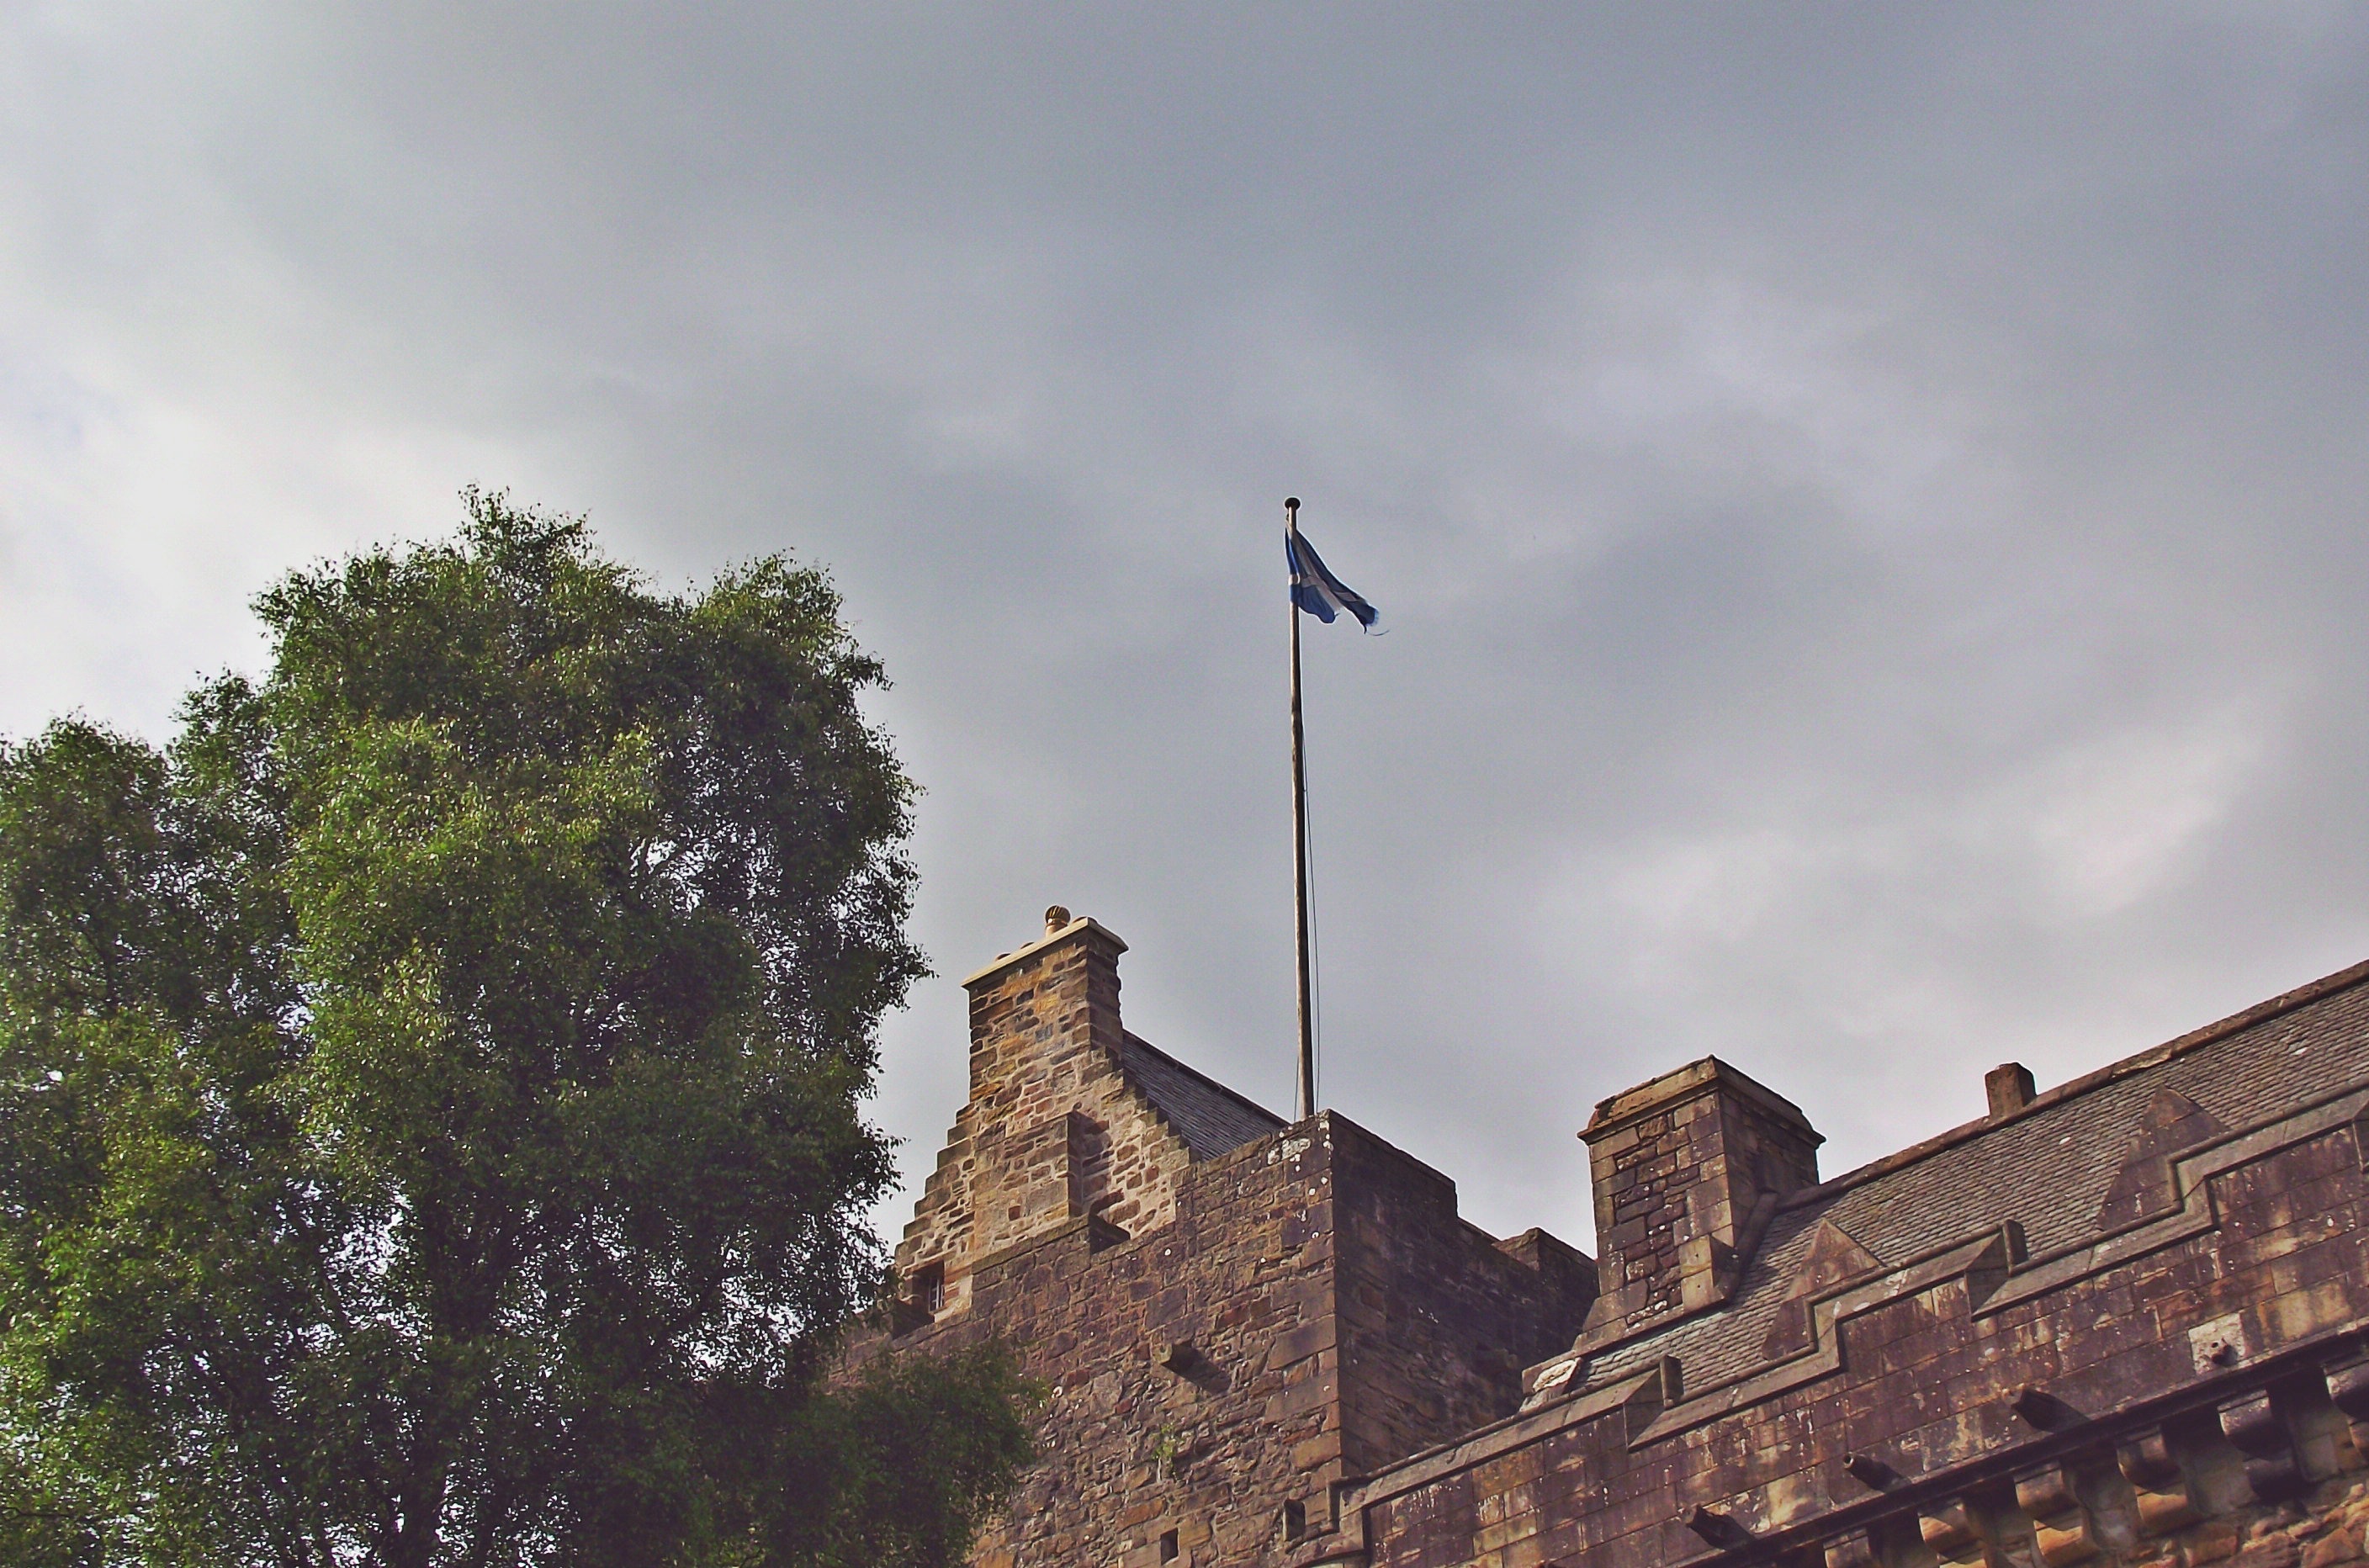
cloud, sky, wind, building, tower, castle, spire, dean, kilmarnock